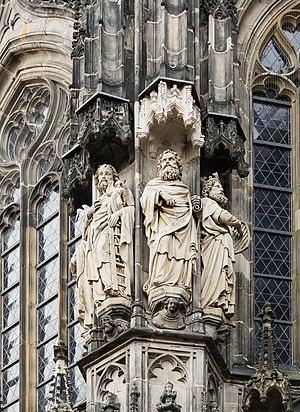
Trois statues, Jacob, Juda, David (par en:Gottfried Götting 1840 - 1879), Cathédrale d'Aix-la-Chapelle, Allemagne.